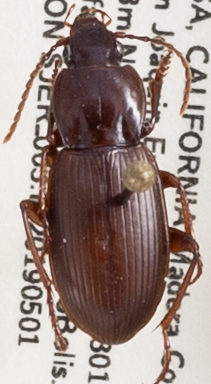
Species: Pterostichus ordinarius
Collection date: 2019-05-01 04:00:00
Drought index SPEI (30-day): -0.782
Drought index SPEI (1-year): -0.03
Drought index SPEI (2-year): -0.46